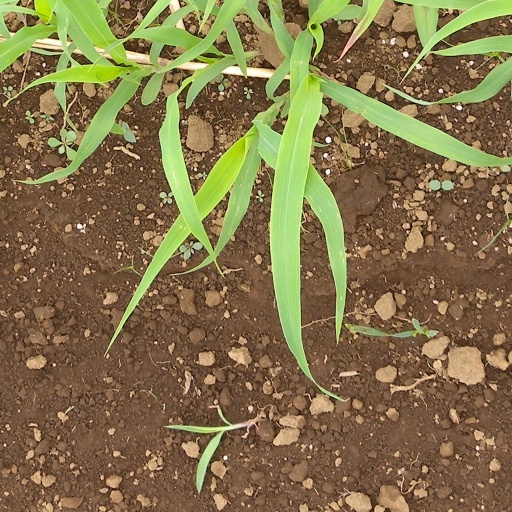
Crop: sorghum